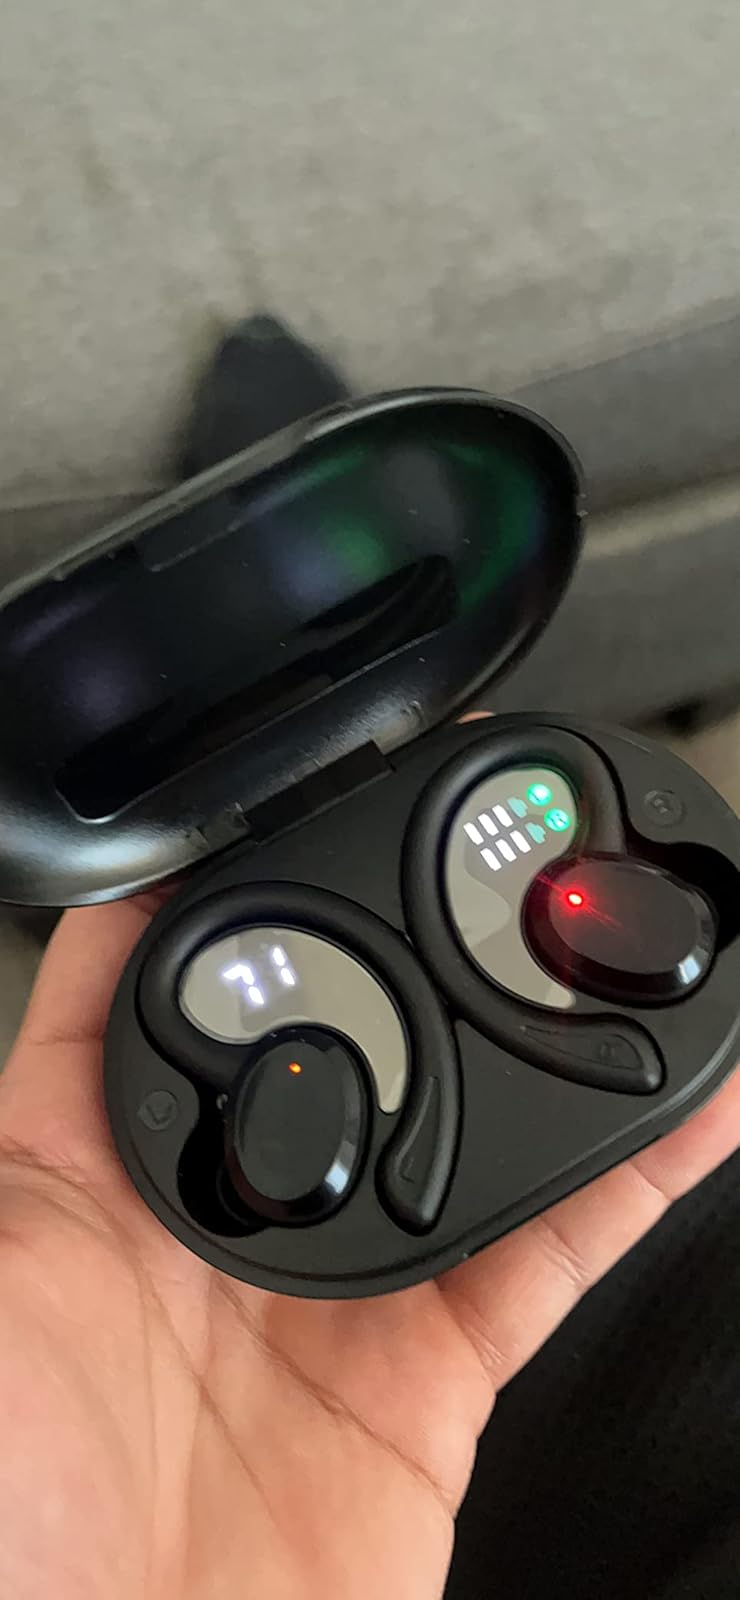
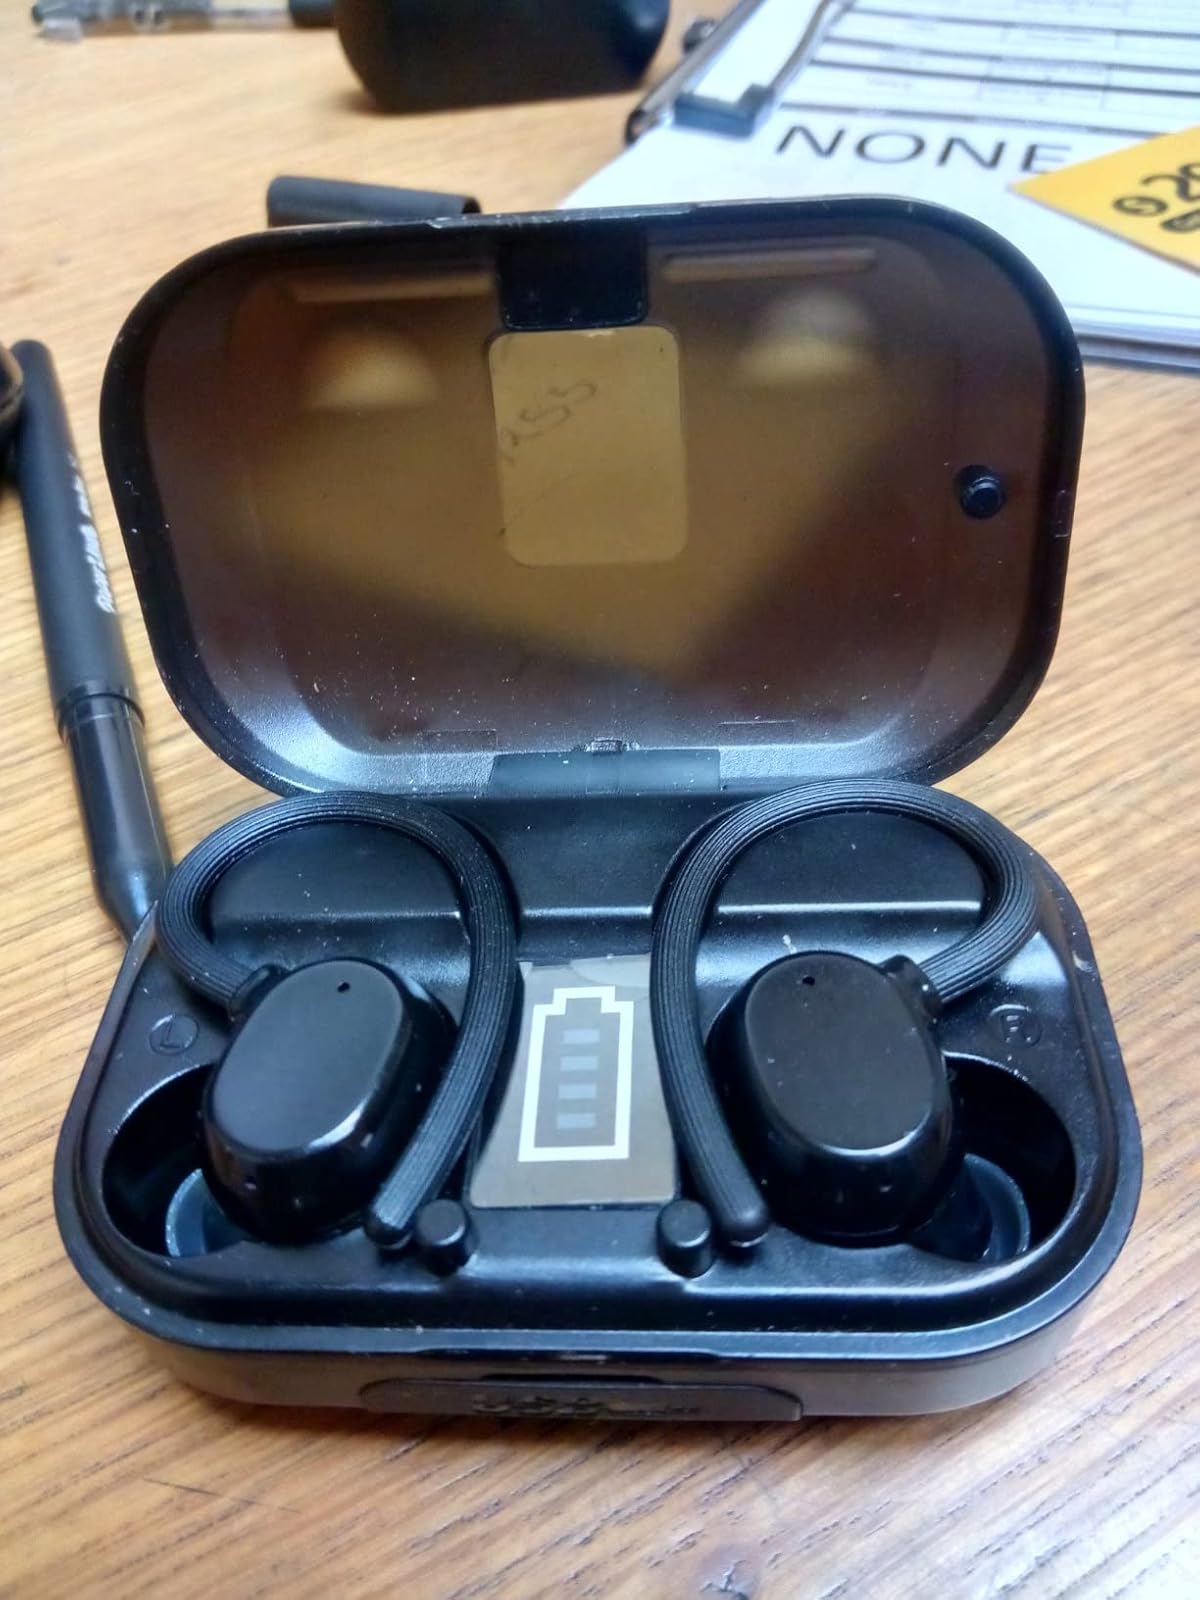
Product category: earbuds
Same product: no